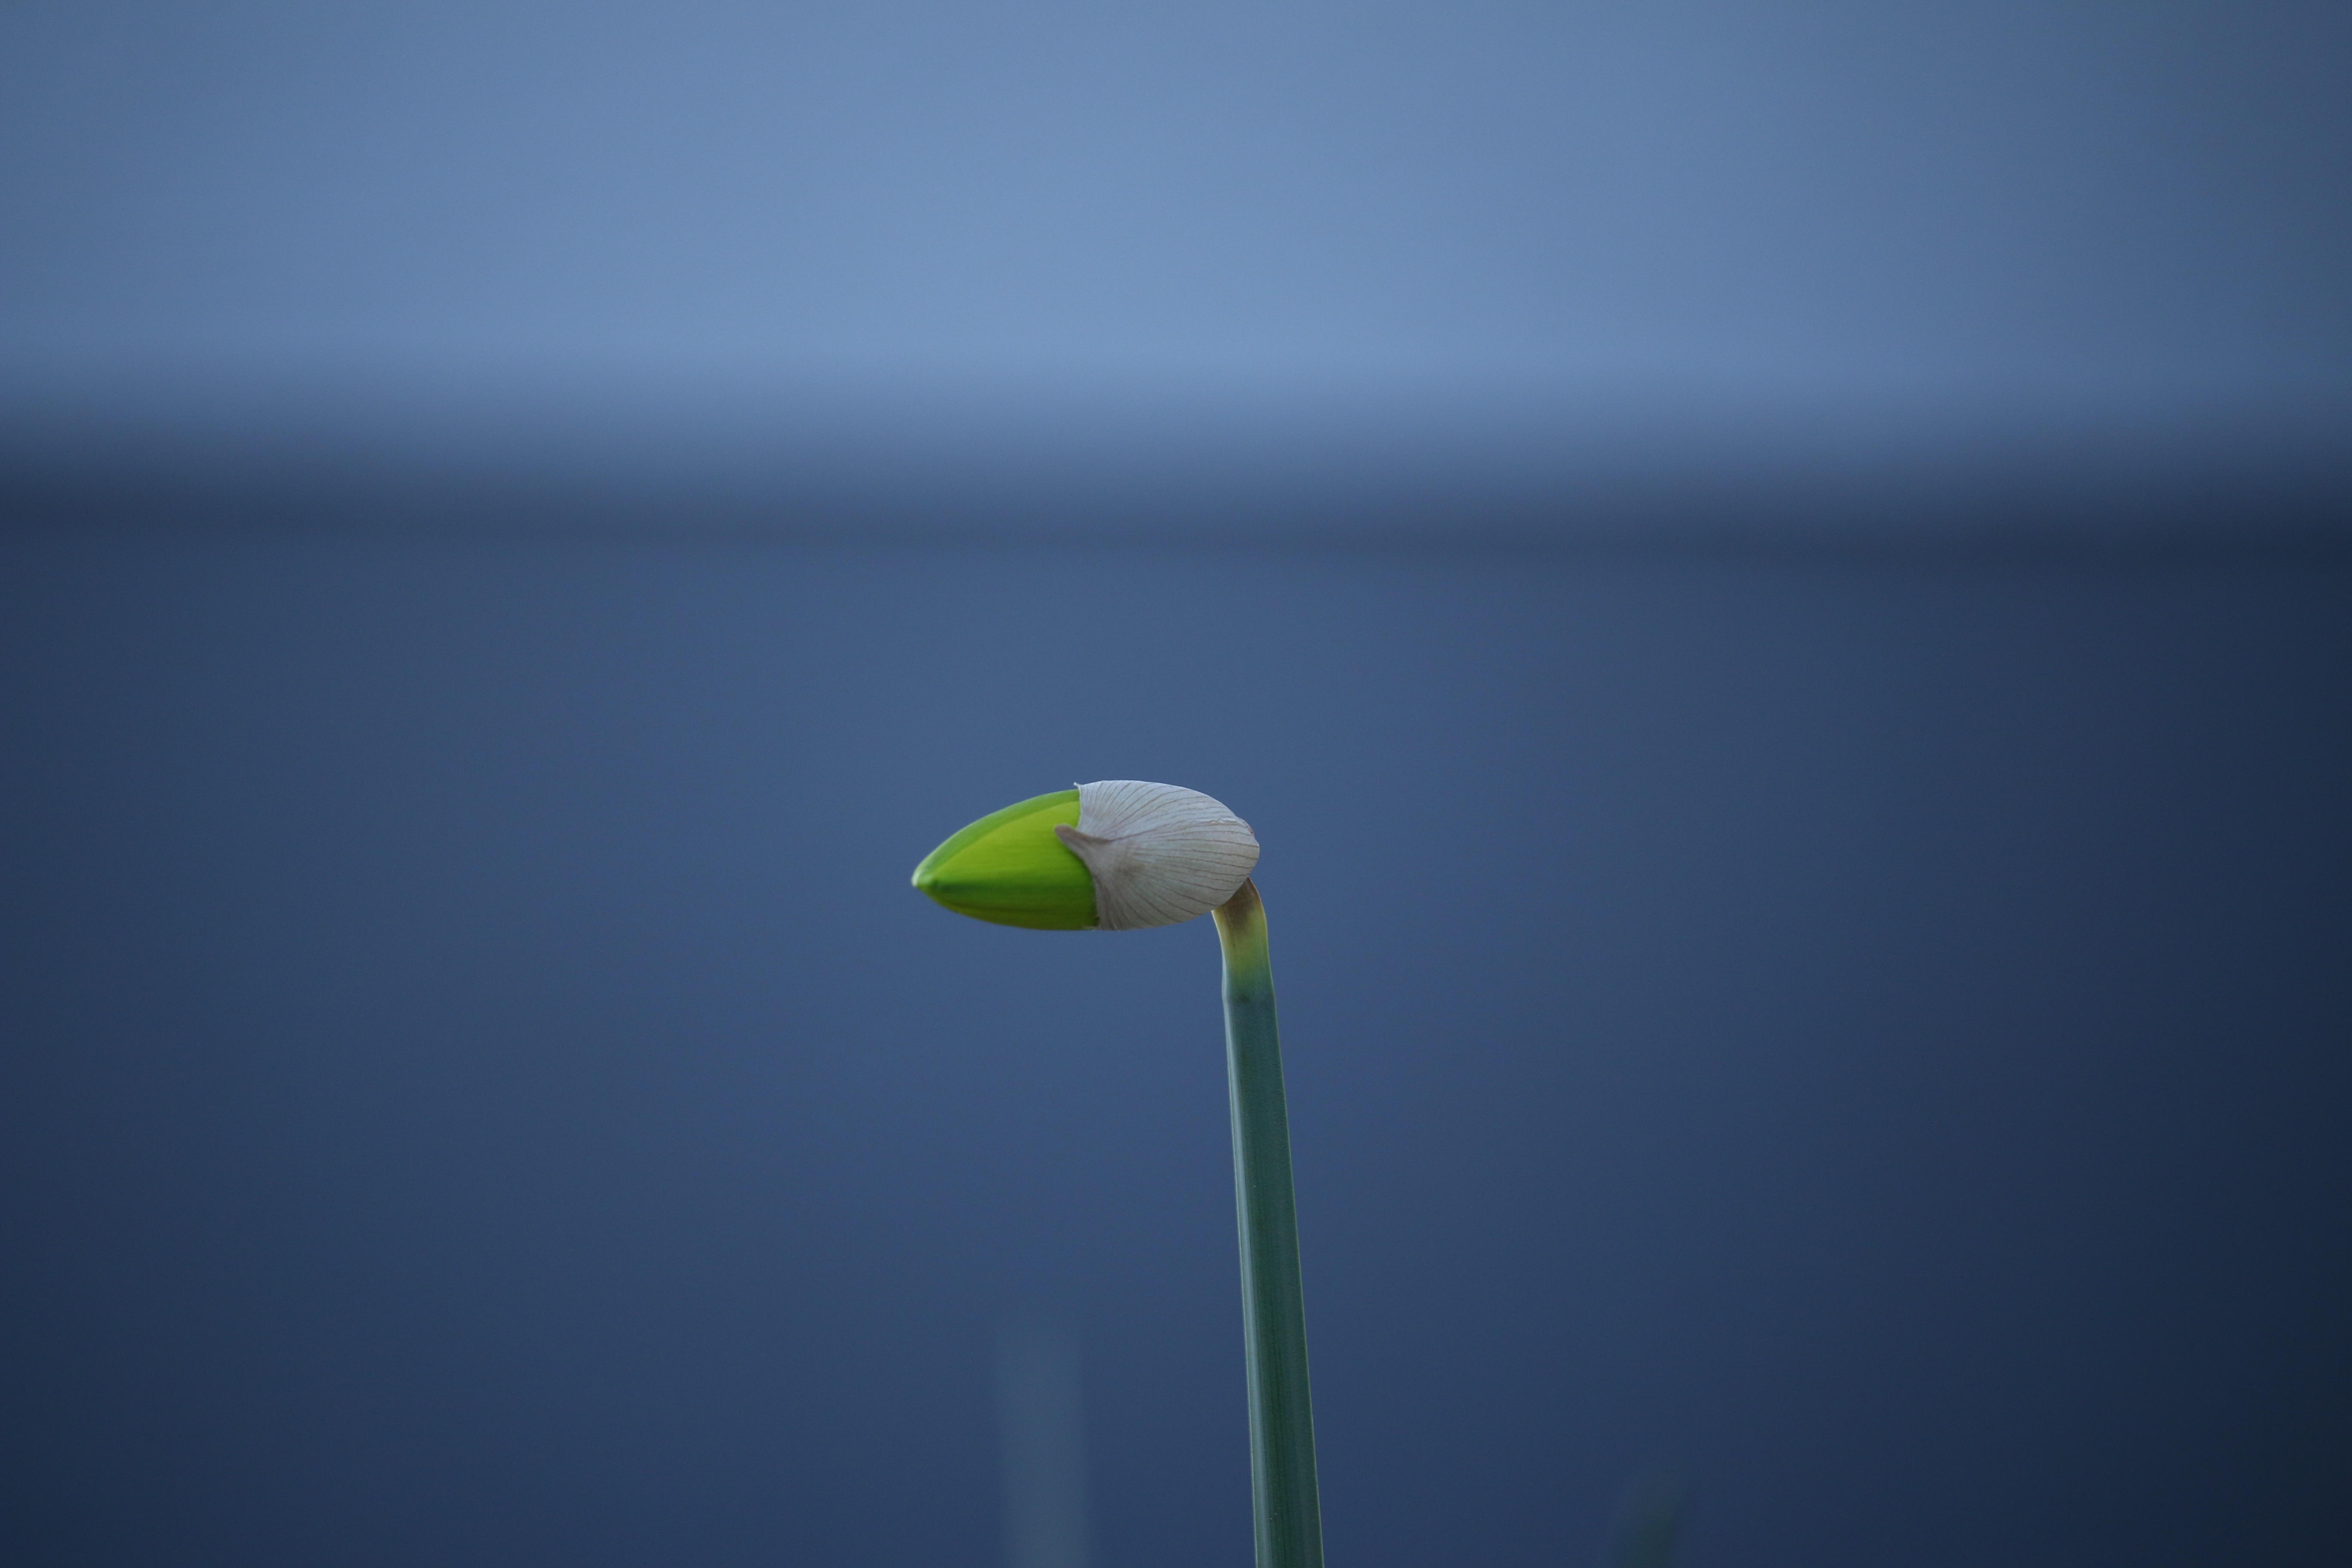
nature, light, plant, sky, flower, spring, green, reflection, blue, street light, garden, close, beautiful, flower garden, plans, macro photography, garden flower, atmosphere of earth, computer wallpaper